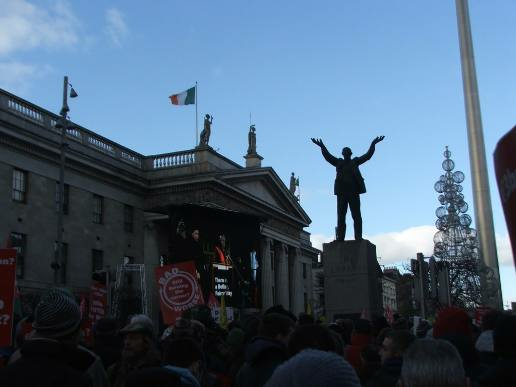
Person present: Yes